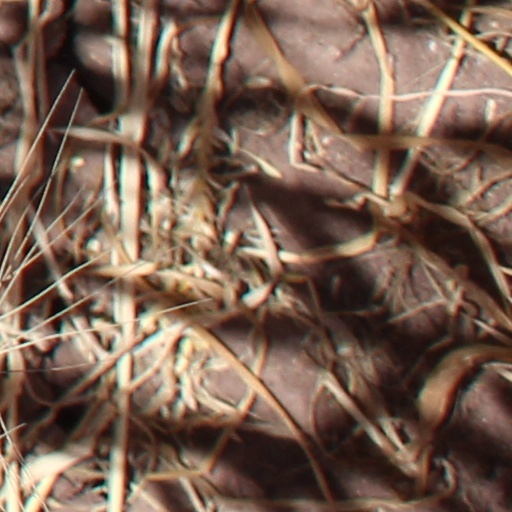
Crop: wheat